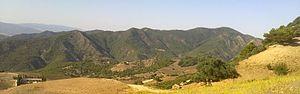
Ouled Moumen est une commune de la wilaya de Souk Ahras en Algérie. Connue pour ses ruines de l'antique cité de Henchir Kssiba, vieille de plus de 20 siècles. Ces ruines sont à 80 % enfouis sous terre, aujourd'hui.